Piek Vossen

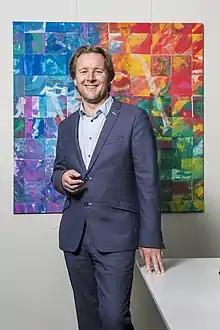
Piek Vossen (2013)

Piek Th.J.M. Vossen (born 1960 in Schaesberg, the Netherlands), is professor of computational lexicology at the VU University Amsterdam, head of the Computational Lexicology & Terminology Lab, and founder and president of the Global WordNet Association.